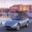
Label: automobile